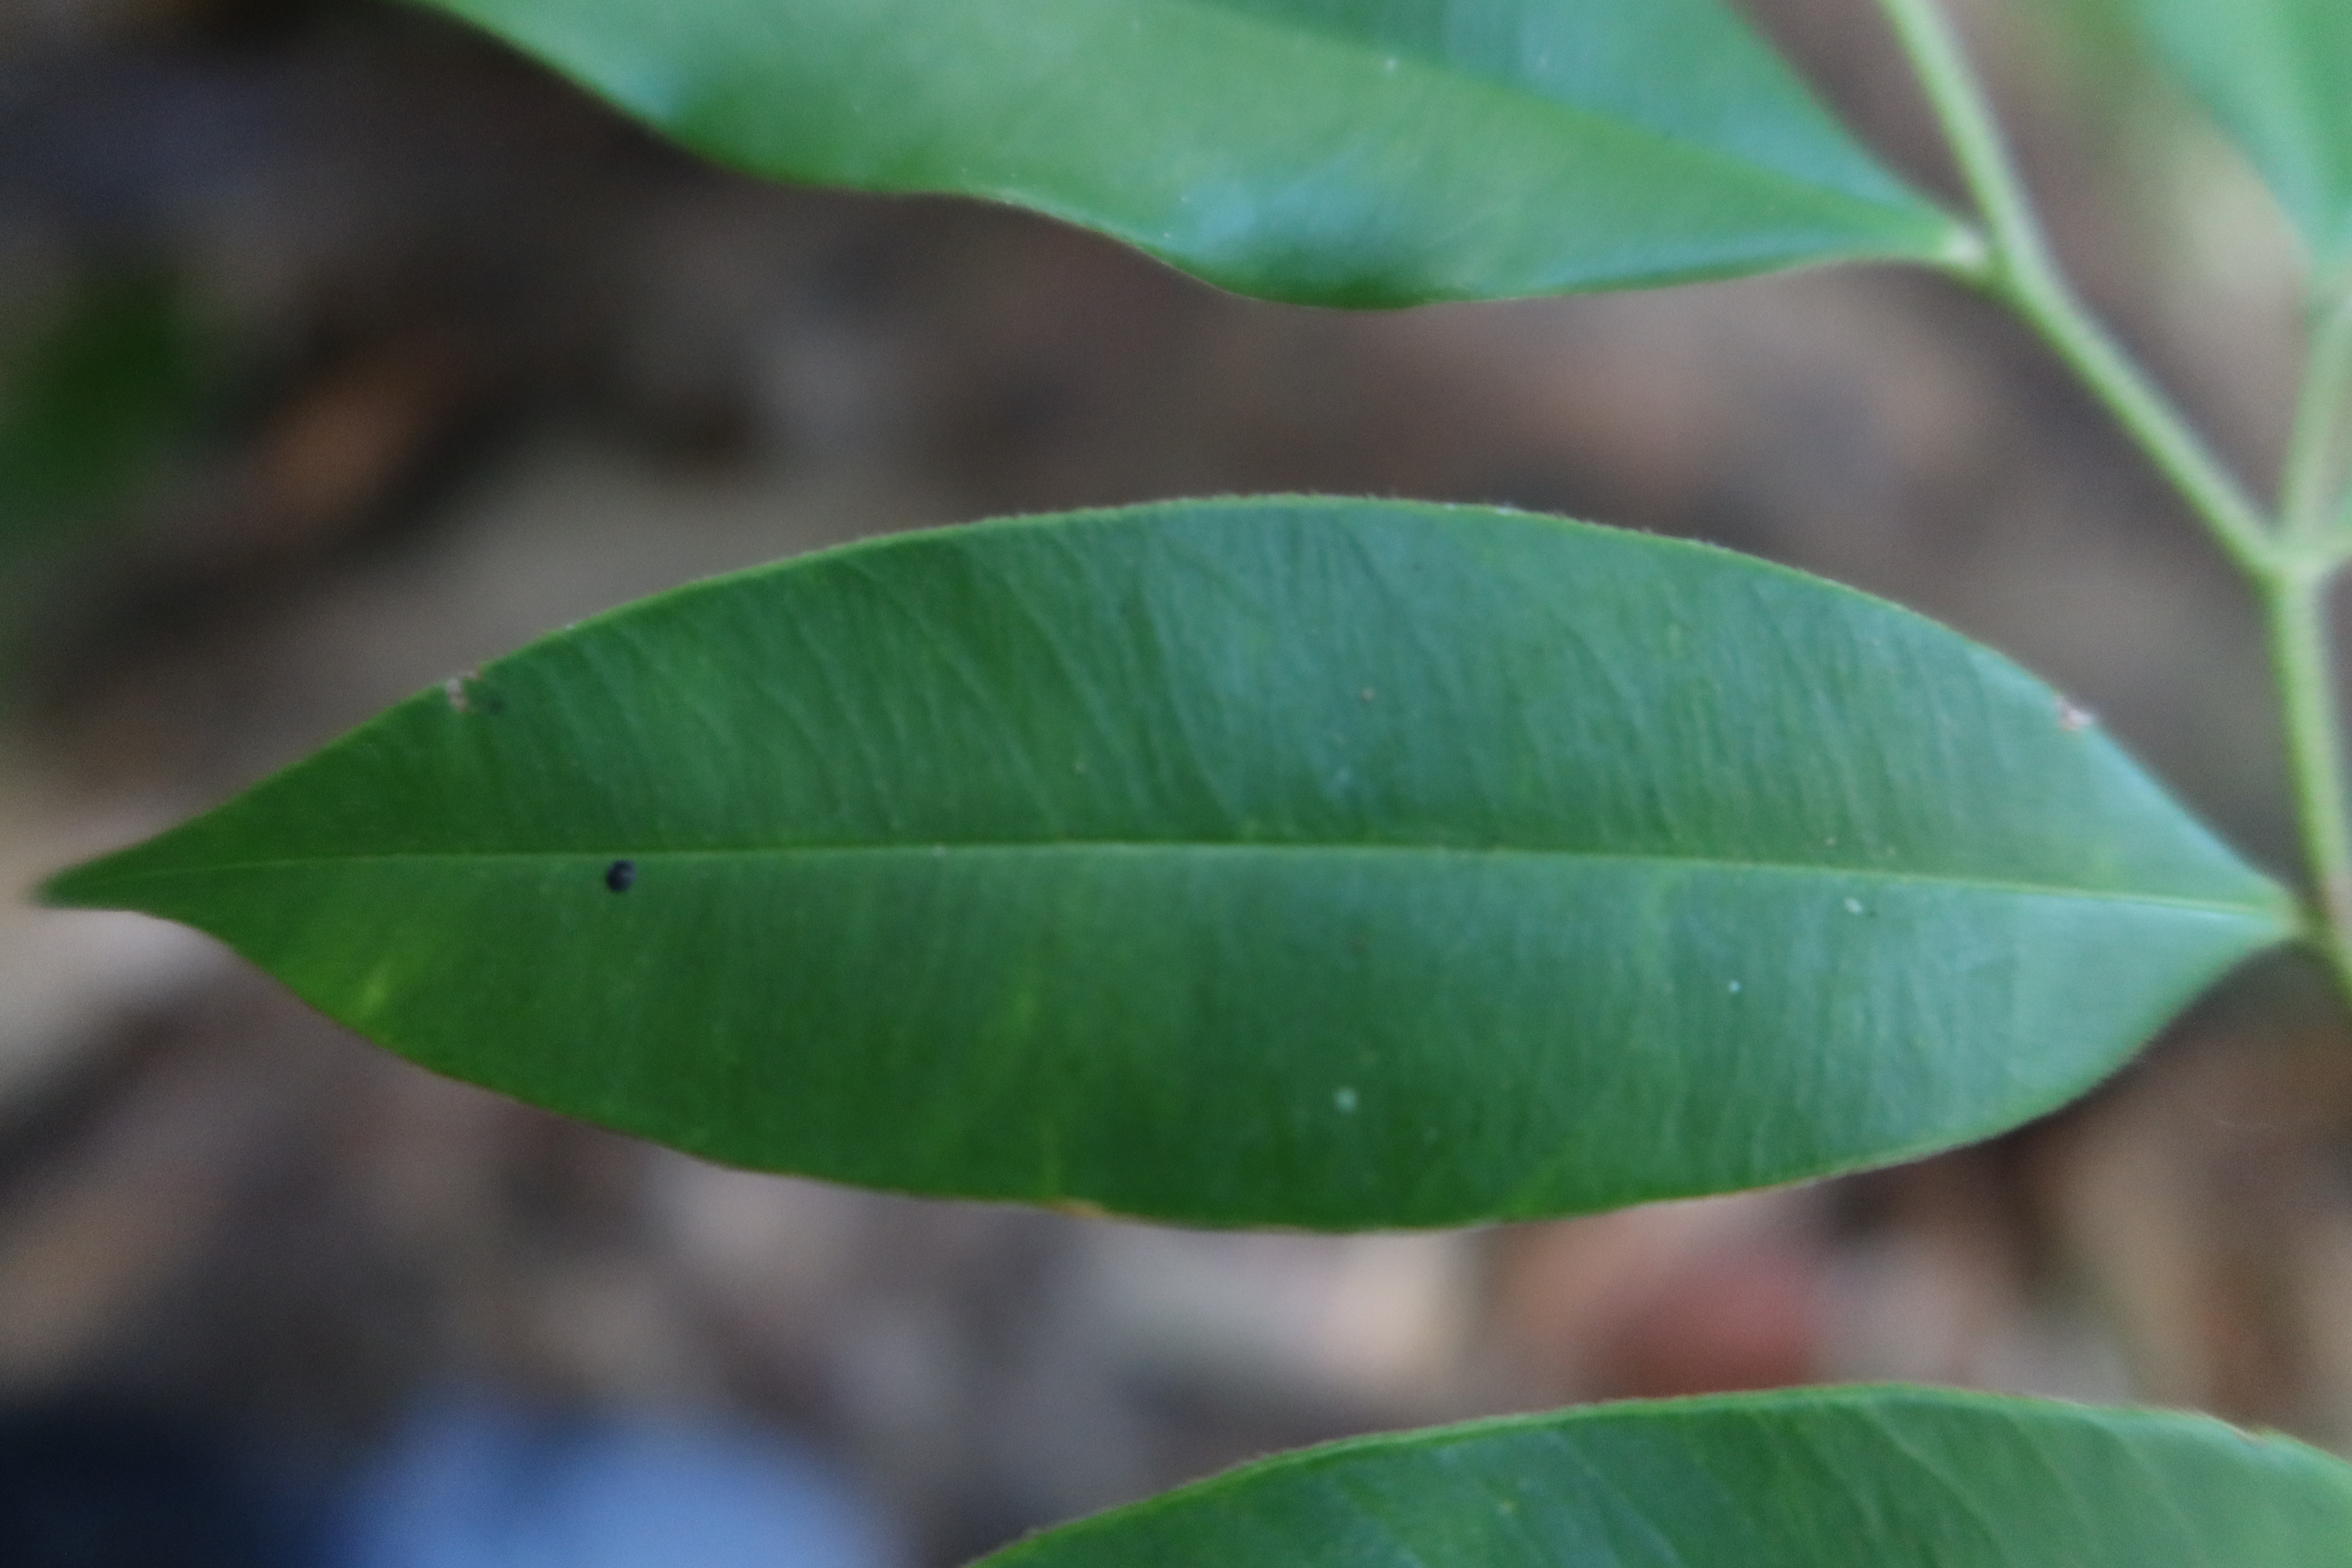
Label: Healthy